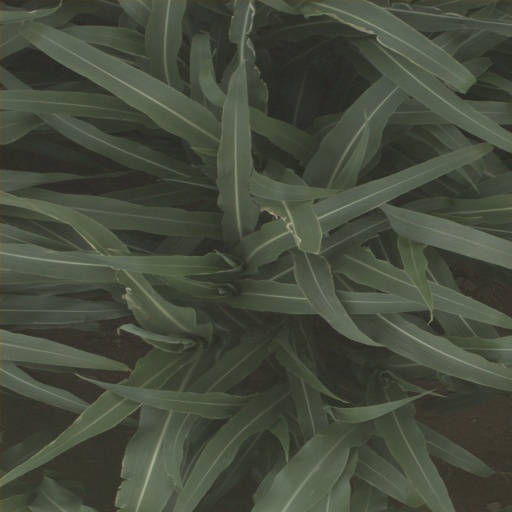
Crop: sorghum